Weiden–Bayreuth railway

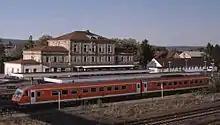
Kirchenlaibach station with class 610 set, 2003

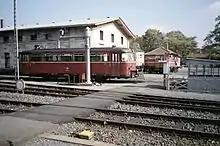
Class VT 98 railbus in front of the former "Ostbahn" carriage shed in Bayreuth, 1986

The line branches from the Regensburg–Weiden railway at Weiden station and proceeds along the B 470 highway through the Weiden suburbs of Rehbühl and Weiden-West and past the Seltmann porcelain factory. Near the Brandweiher estate the route swings to the southwest and then runs northwest through the Manteler forest and from Schwarzenbach along the Haidenaab to Pressath. In Pressath a branch line to Kirchenthumbach branched off until 1962 and there is still a siding to the Grafenwöhr training camp. Next, the line runs along the Haidenaab, passing to the east side of Rauher Kulm and meets the Nuremberg–Cheb railway at Kirchenlaibach station. After Kirchenlaibach station the line runs to the northwest along the B 22 through the Seybothenreuth forest and between the Pensenberg and Schlehenberg mountains to Bayreuth. The line passes through the Bayreuth districts of Grunau, Colmdorf and Neue Heimat and then reaches the line from Schnabelwaid. The two lines run parallel across the valley of the Red Main river on a nearly 1.5 km long embankment; the line from Weiden runs on the eastern track. Coming from the south the two lines cross the B 22 (Wieland-Wagner-Strasse), then the Bayreuth mill canal and finally, just before the entrance to Bayreuth station, it crosses the B 2 (Albrecht-Dürer-Straße) and immediately afterwards the Red Main.